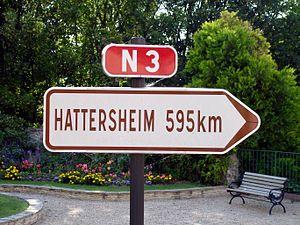
Panneau square d Hattersheim à Sarcelles (Val-d'Oise), France
Sarcelles est une commune française située dans le département du Val-d'Oise en région Île-de-France.